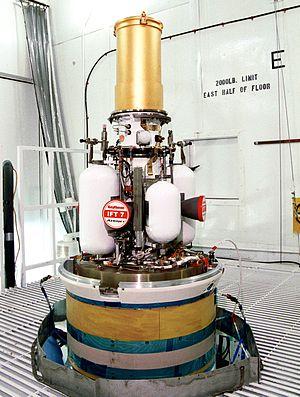
La Ground-Base Midcourse Defense est le système missile antibalistique américain utilisé pour intercepter les ogives entrantes dans l'espace, pendant la phase à mi-parcours du vol à trajectoire balistique. Il s’agit d’une composante majeure de la stratégie de défense antimissile américaine visant à lutter contre les missiles balistiques, y compris les missiles balistiques intercontinentaux transportant des ogives nucléaires, chimiques, biologiques ou conventionnelles. Le système est déployé sur des bases militaires situées en Alaska et en Californie. Il comprend 44 intercepteurs et couvre 15 fuseaux horaires avec des capteurs situés sur terre, en mer et en orbite.